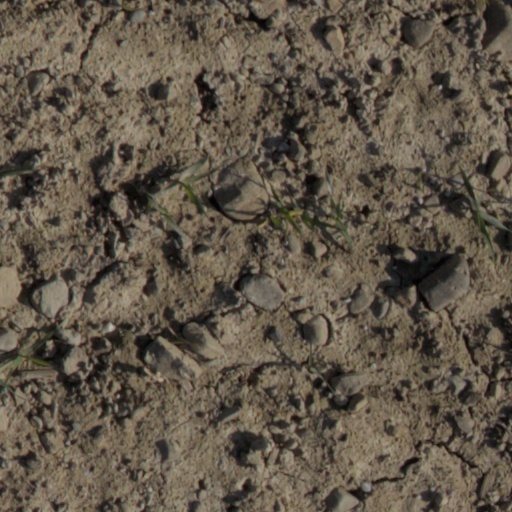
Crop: wheat